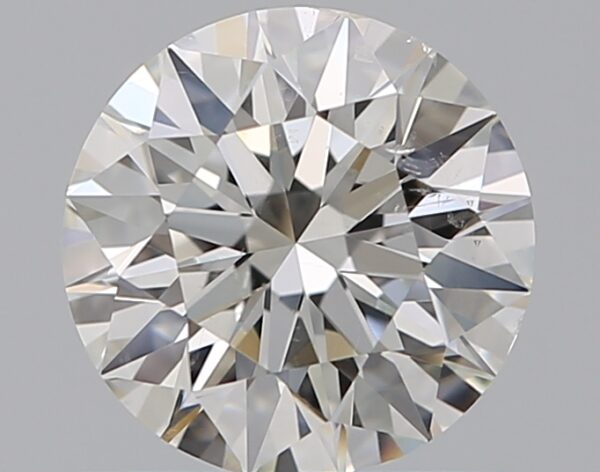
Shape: round
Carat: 1
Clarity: SI1
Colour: I
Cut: EX
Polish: EX
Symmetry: VG
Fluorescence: F
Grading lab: GIA
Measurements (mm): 6.34 x 6.4 x 4.01